Euan Lucie-Smith

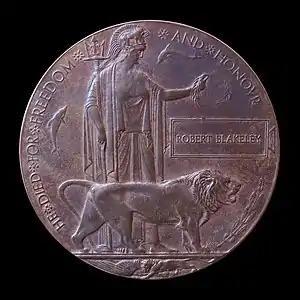
A Memorial Plaque similar to Lucie-Smith's

Lucie-Smith's story came to renewed public attention after his Memorial Plaque was purchased by James Carver in August 2020. In researching Lucie-Smith, Carver realised from a photograph that he didn't appear to be white. Carver put the plaque up for auction in November 2020, when it was sold to the Royal Regiment of Fusiliers Museum (Royal Warwickshire) for a hammer price £8,500, a record price for such plaques.